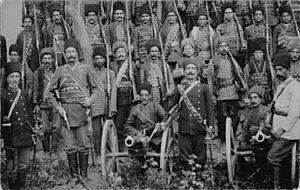
La brigade cosaque persane était la garde de la famille royale d'Iran. Formée par Nasseredin Chah en 1879, elle fut commandée jusqu'en 1917 par des officiers russes, dont le colonel Vladimir Platonovitch Liakhov. À la suite de la révolution russe, son commandement fut transféré à des officiers iraniens, dont le plus célèbre fut le colonel Réza Khan.